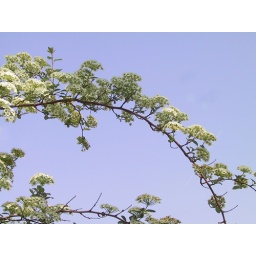
flowering bush against the blue sky in spring